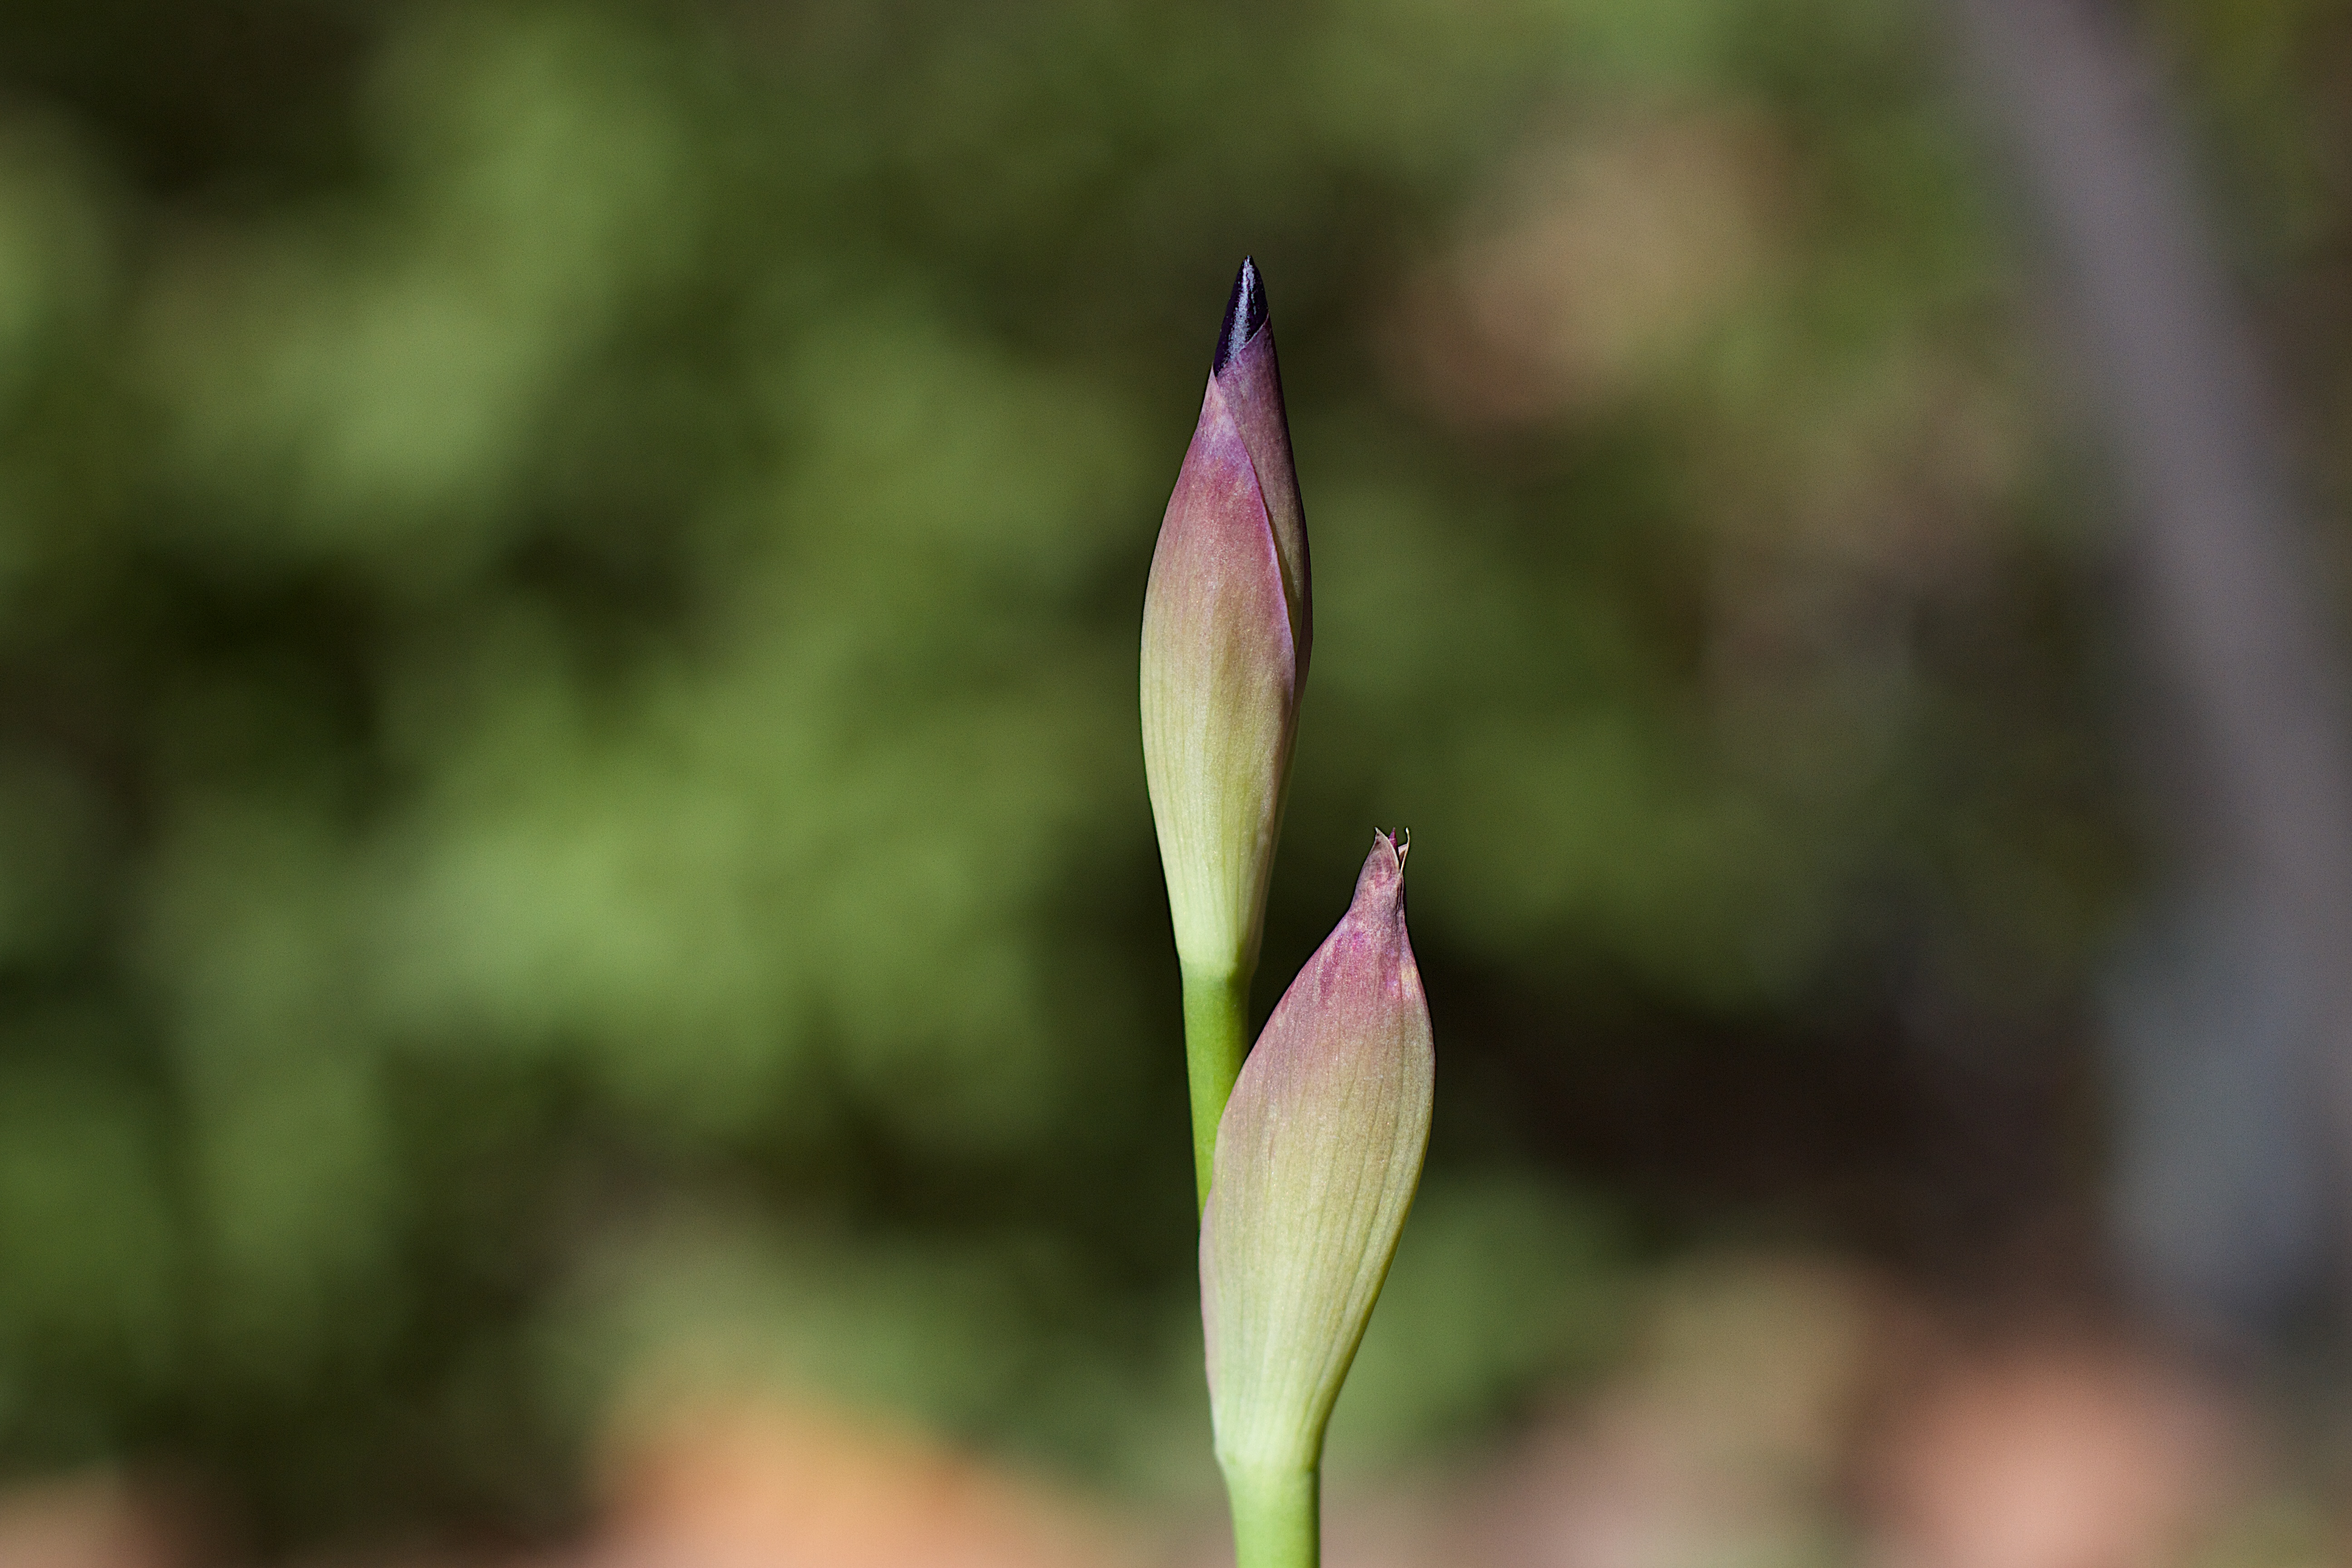
nature, plant, photography, leaf, flower, petal, green, botany, flora, wildflower, close up, iris, bud, arum, macro photography, flowering plant, plant stem, land plant